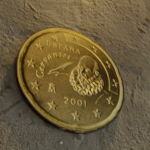
Coin value: 20cents
Country: es
Edition: 2001